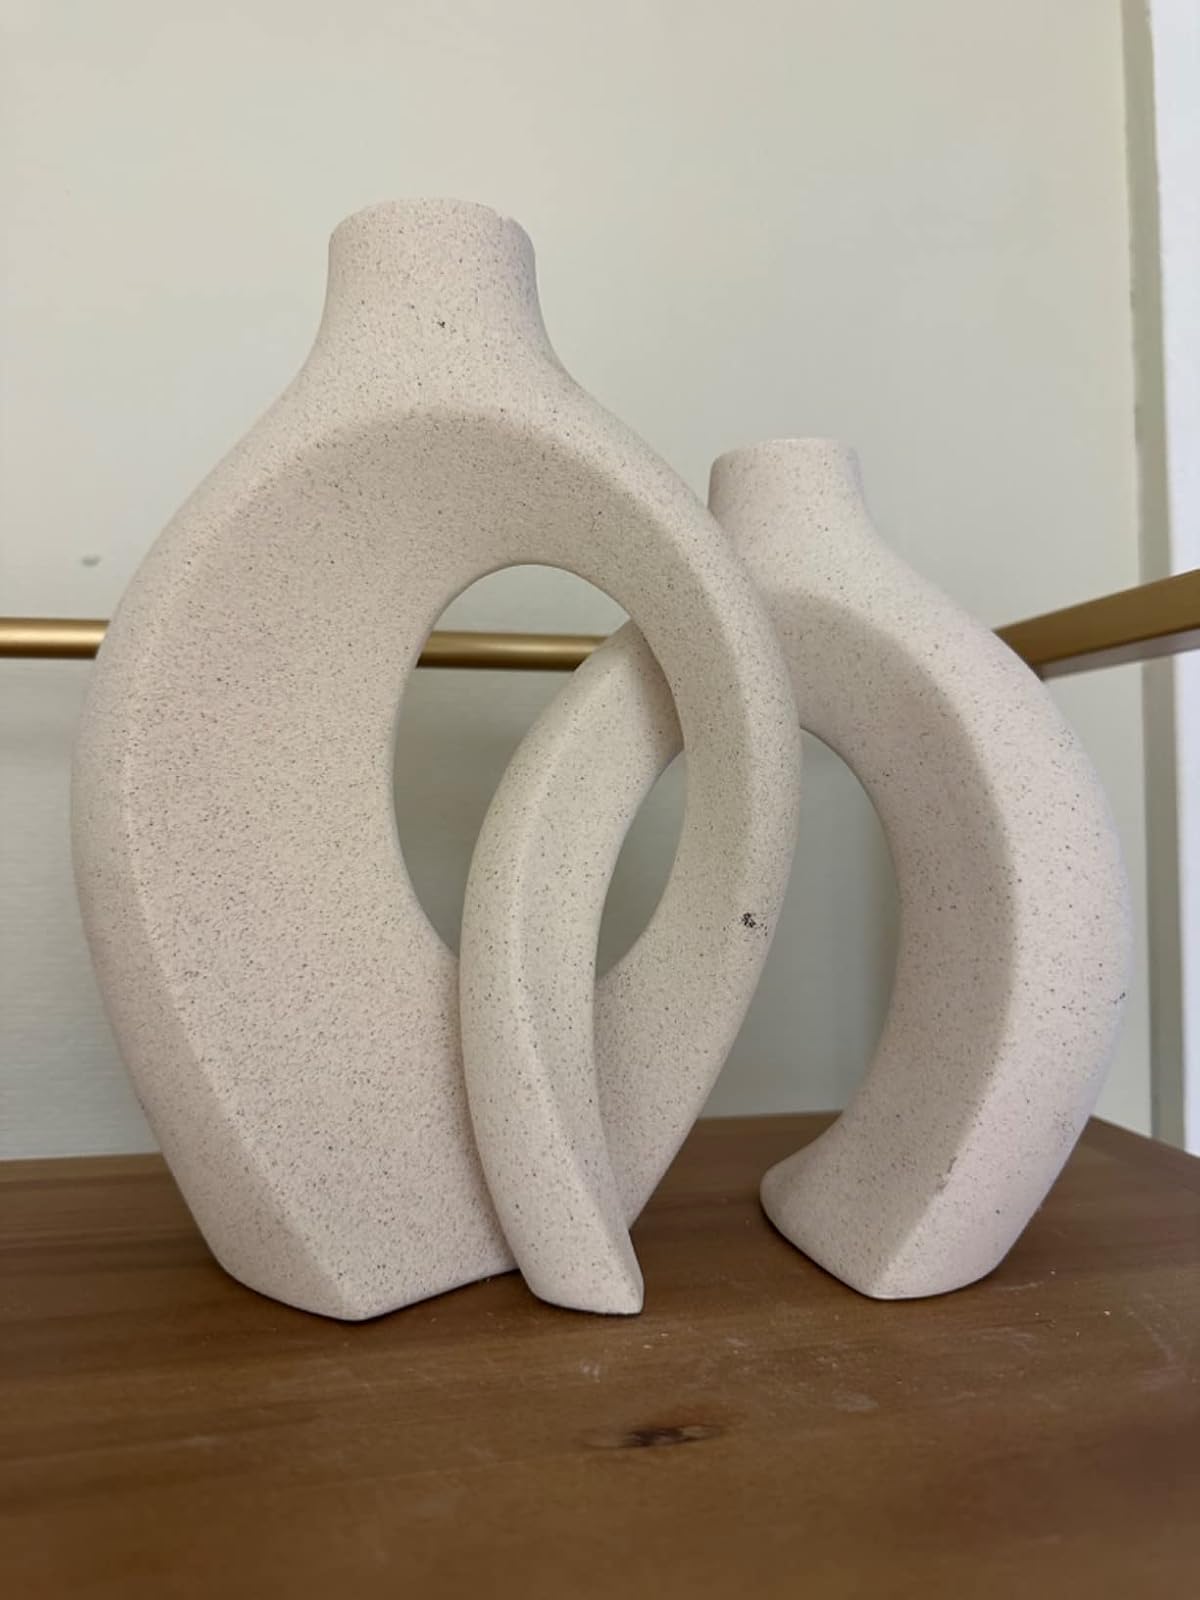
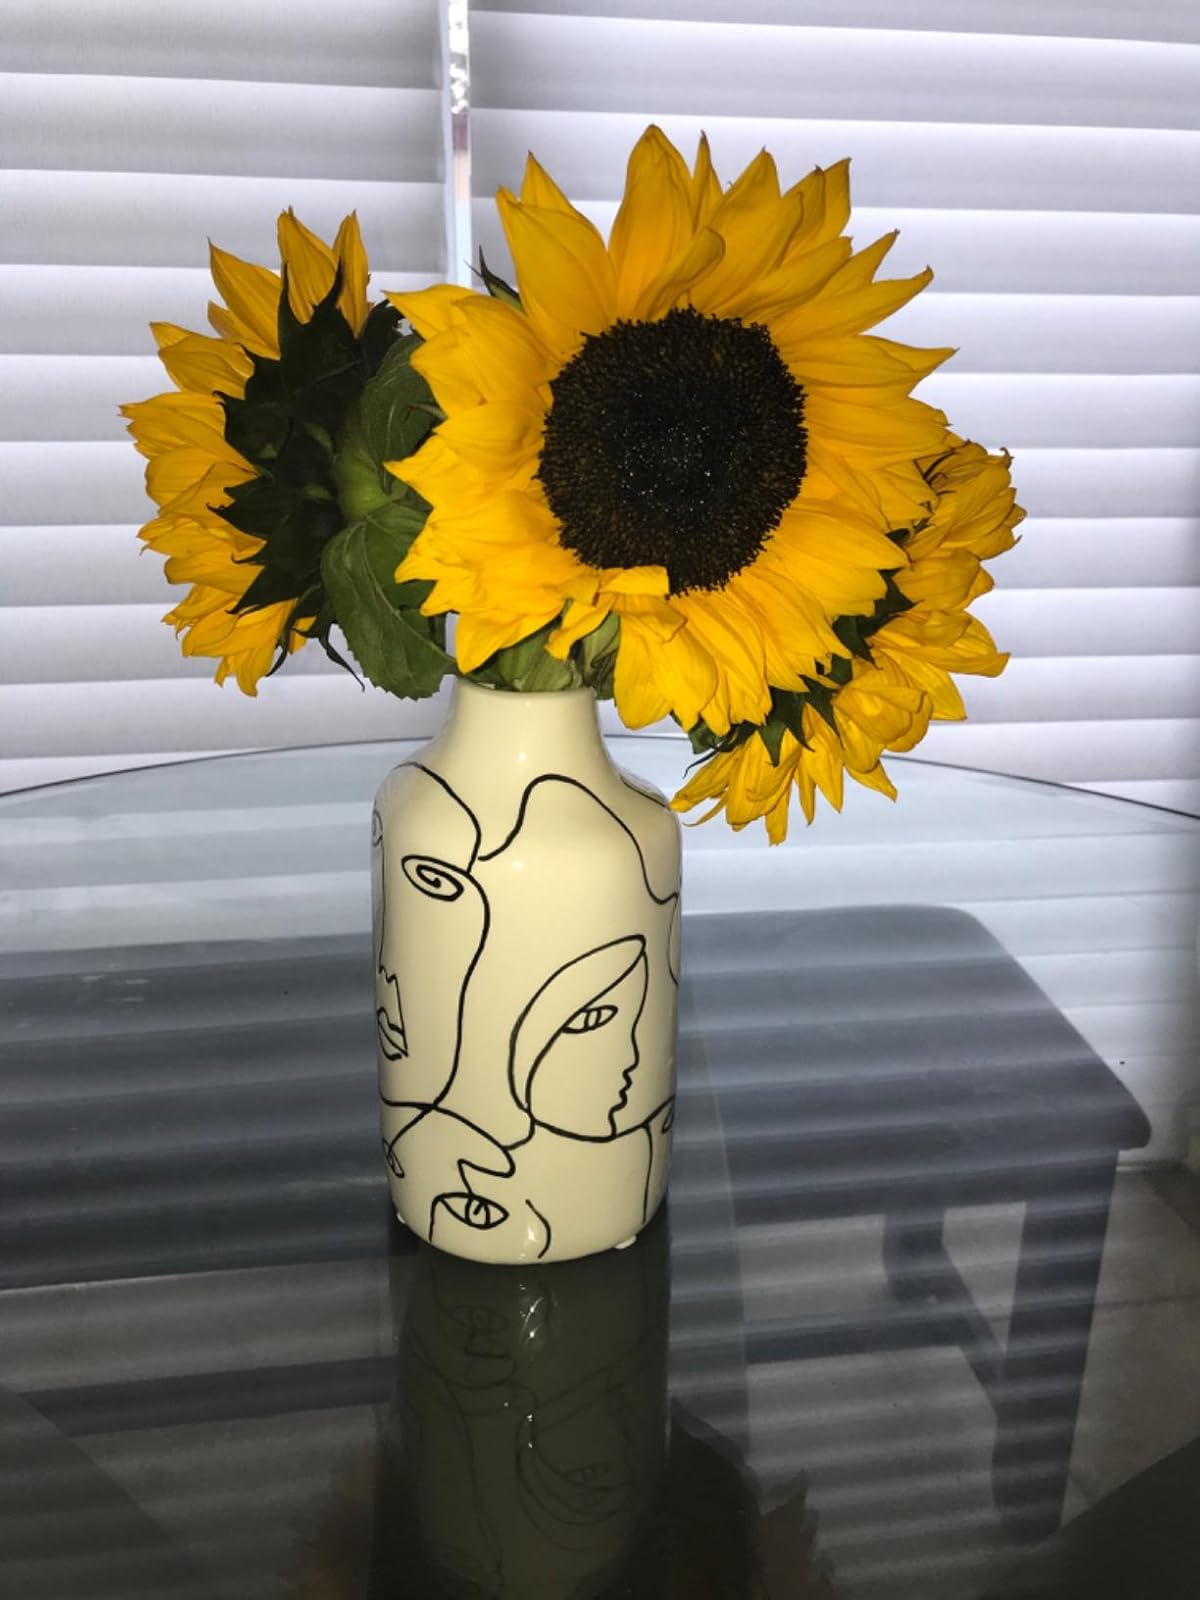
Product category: vase
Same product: no